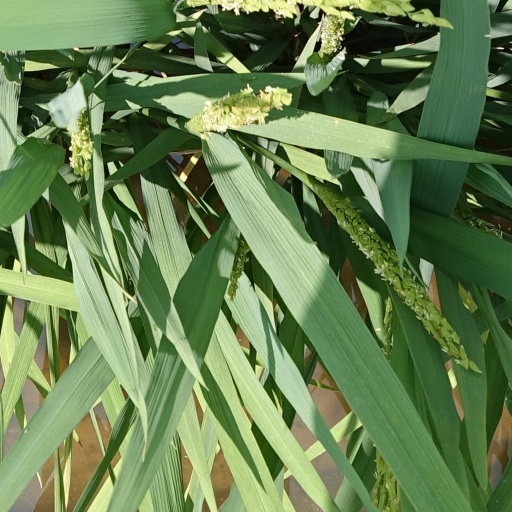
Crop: rice